Geoffroy d'Harcourt

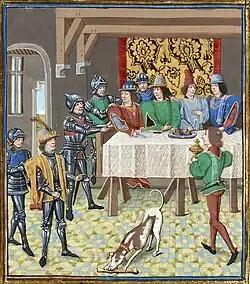
Arrest of the King of Navarre and Count Harcourt at the banquet of Rouen.

Geoffroy obtained a pardon from Philip VI, who probably had no other choice due to being weakened by defeat. From 1347, Harcourt is captain-ruler of Rouen and Caen, with permission to levy taxes and troops. Noting this change of allegiance, Edward III confiscates his property in England. When Charles, Duke of Normandy, summoned his vassals to Rouen, on the Sunday of Epiphany 1355, Harcourt refused to do homage after Charles took offence of Harcourt.